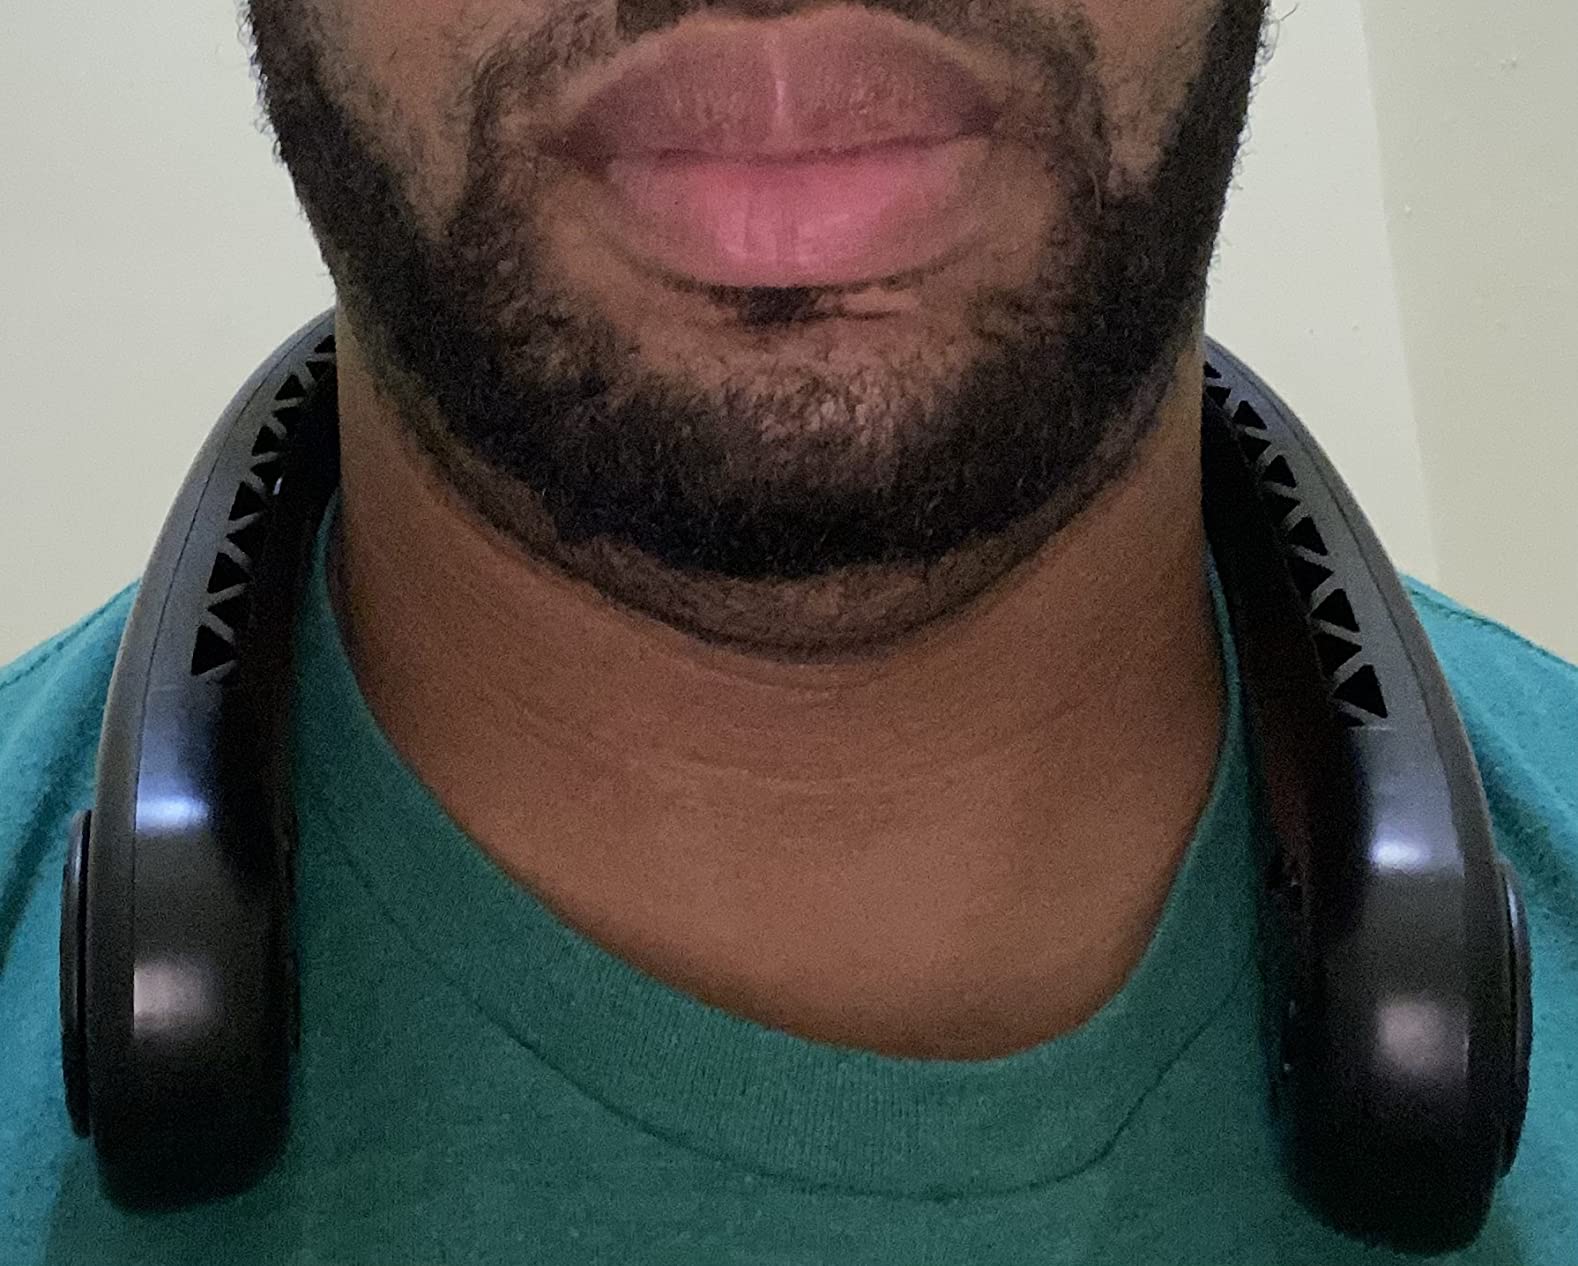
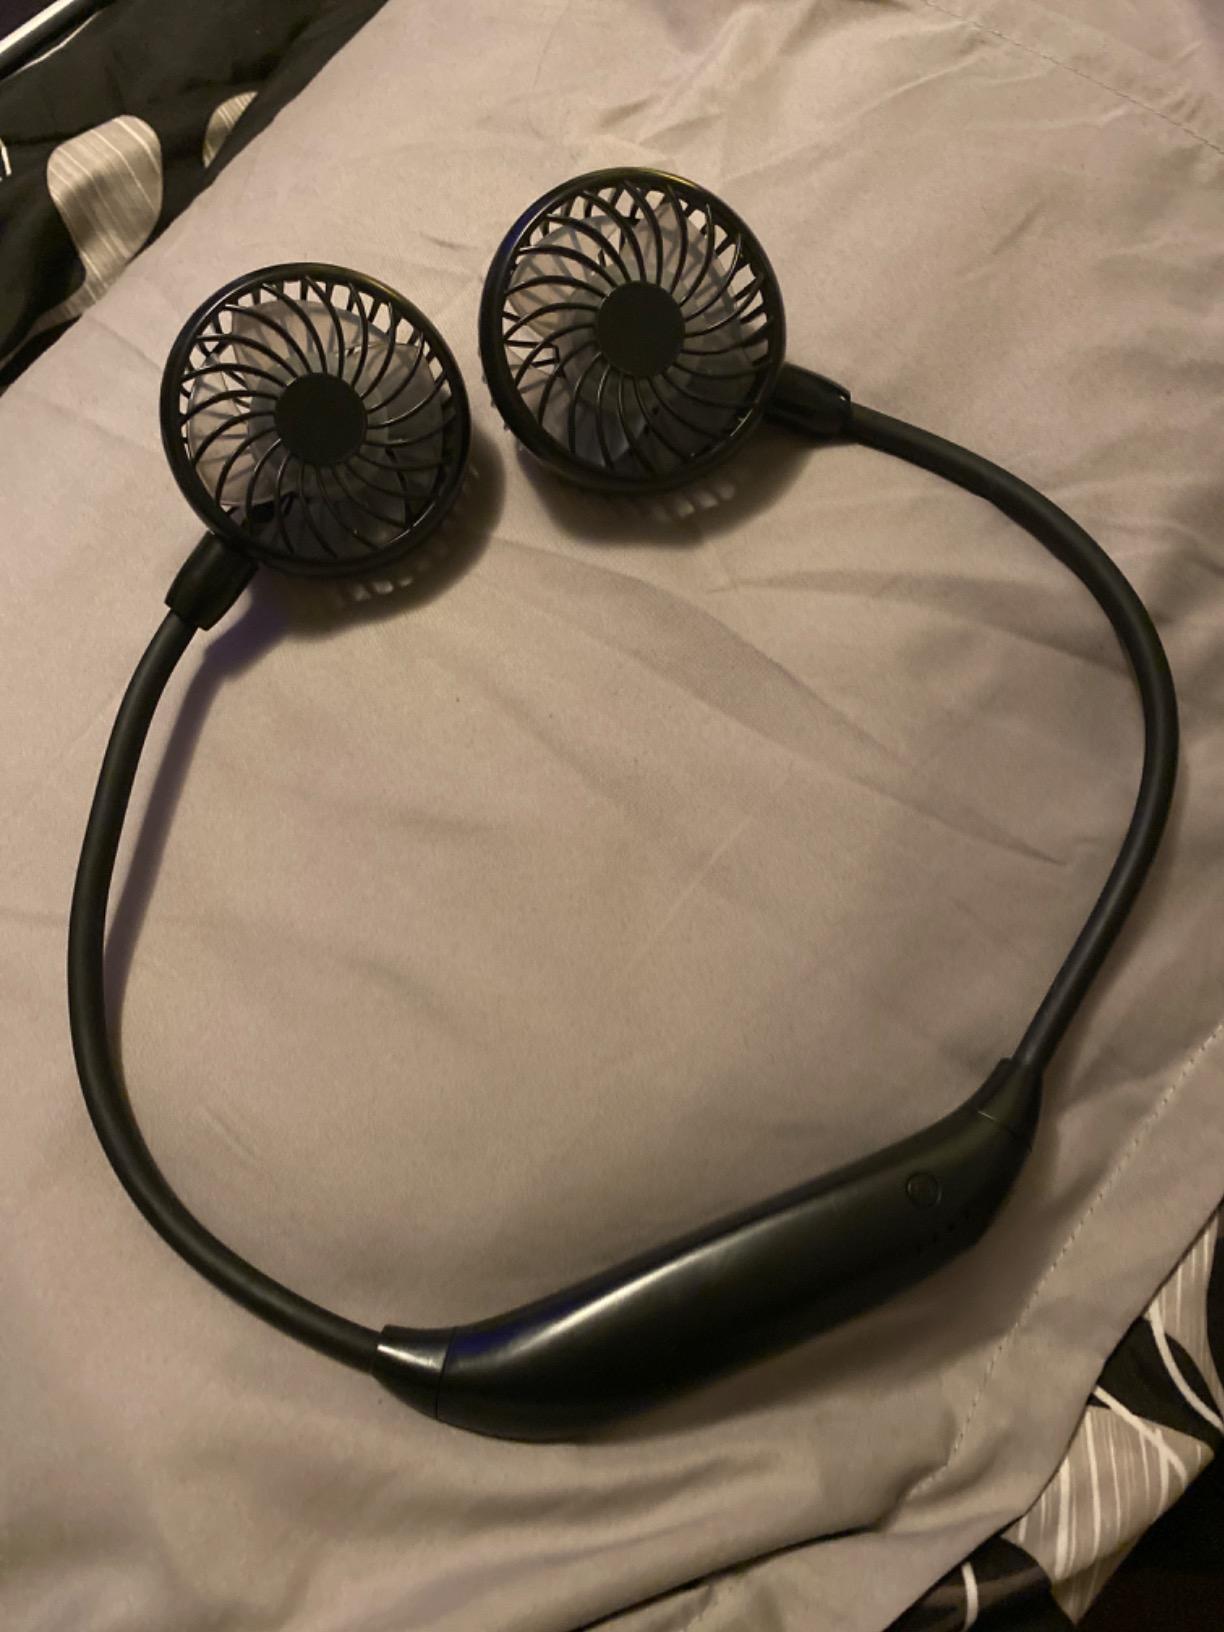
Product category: fan
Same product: no